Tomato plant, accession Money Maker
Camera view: vertical (180 deg); turntable rotation: 150 degrees
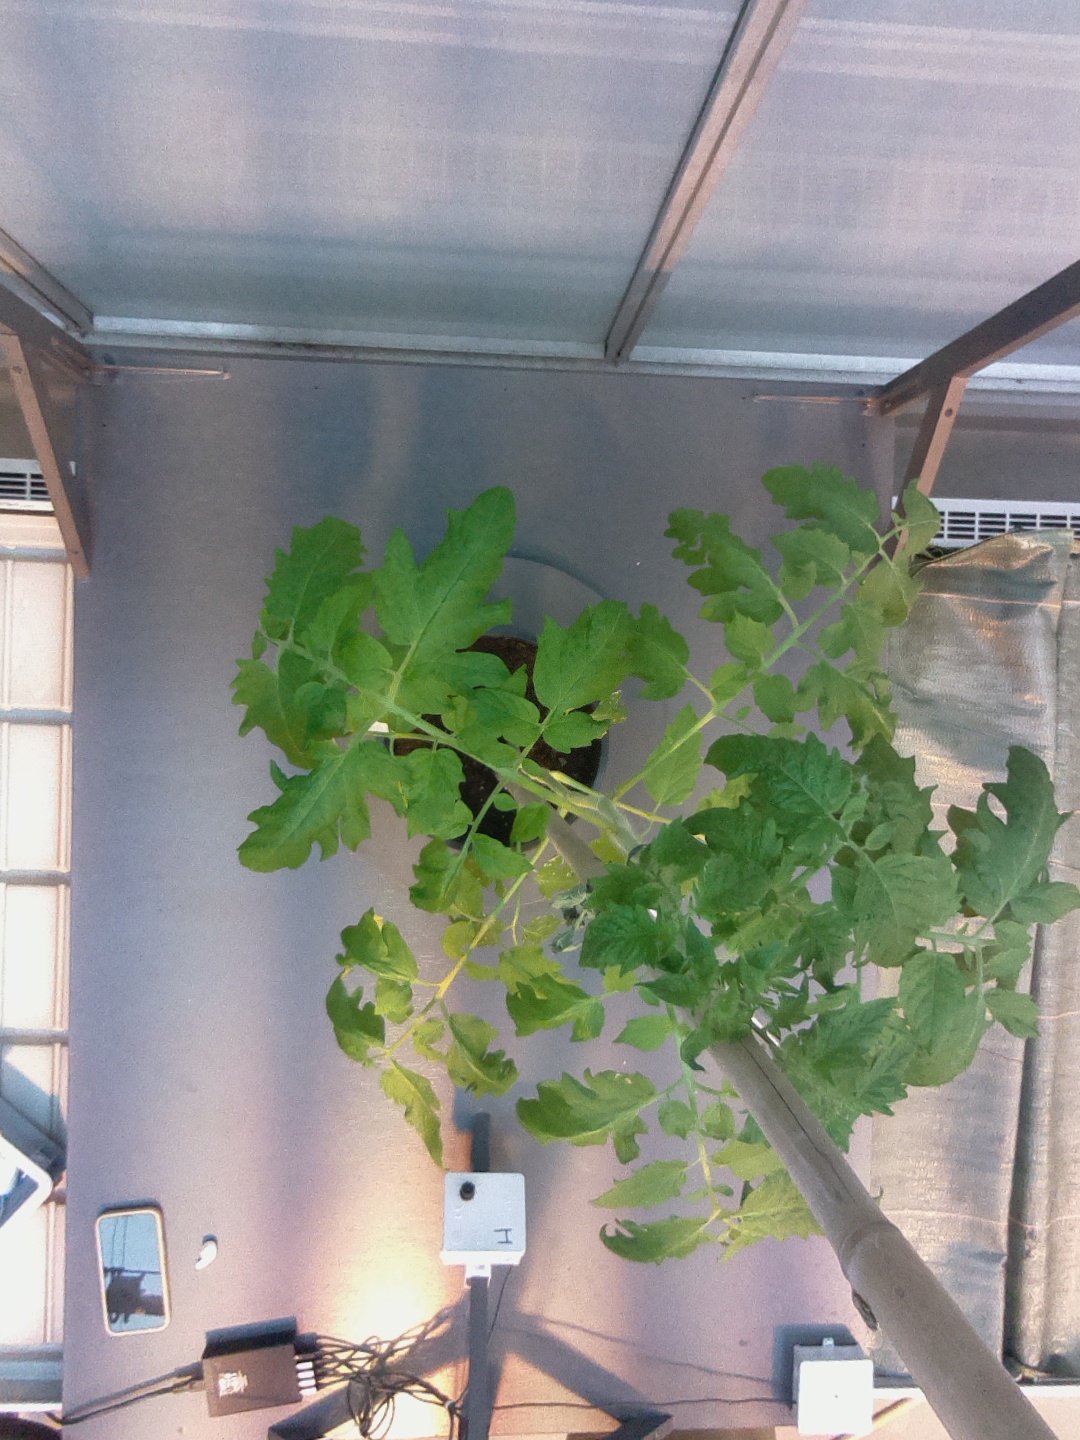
BBCH growth stage 16: 12 of true leaves visible